Black Madonna of Częstochowa

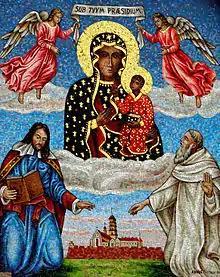
Black Madonna mosaic at Jasna Góra

The legend concerning the two scars on the Black Madonna's right cheek is that the Hussites stormed the Pauline monastery in 1430, plundering the sanctuary. Among the items stolen was the icon. The Hussites tried to get away after putting it in their wagon, but their horses refused to move. They threw the portrait down to the ground, and one of the plunderers drew his sword upon the image and inflicted two deep strikes. When the robber tried to inflict a third strike, he fell to the ground and writhed in agony until his death. Despite past attempts to repair these scars, they had difficulty covering up those slashes as the painting was done with tempera infused with diluted wax.